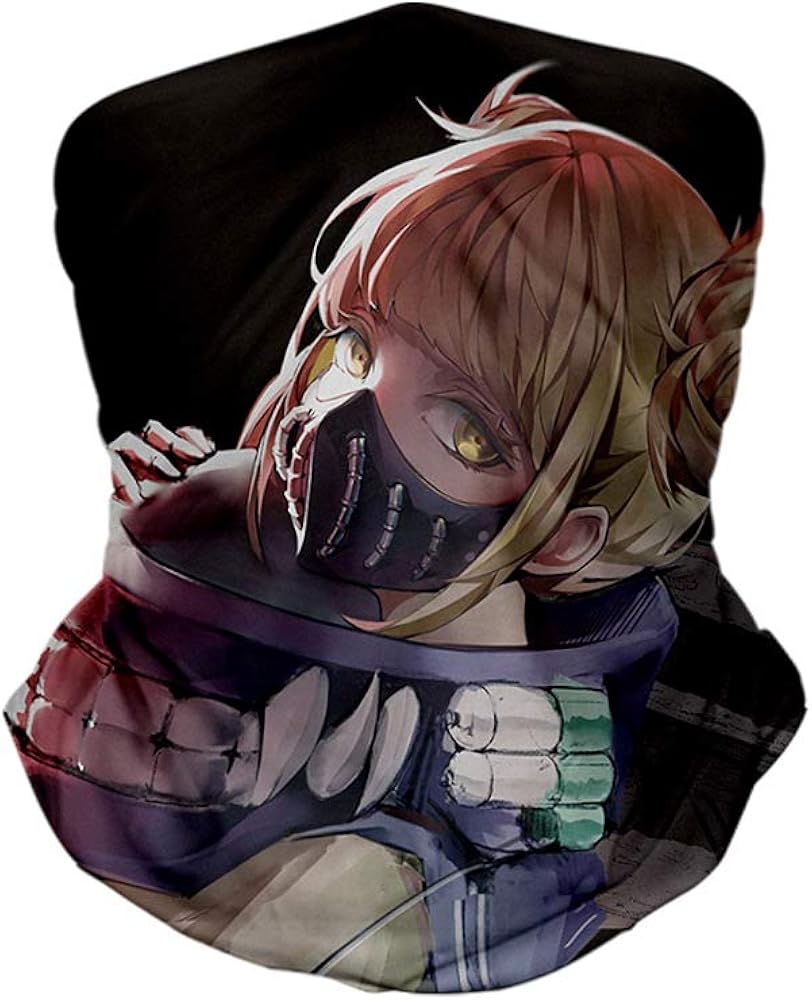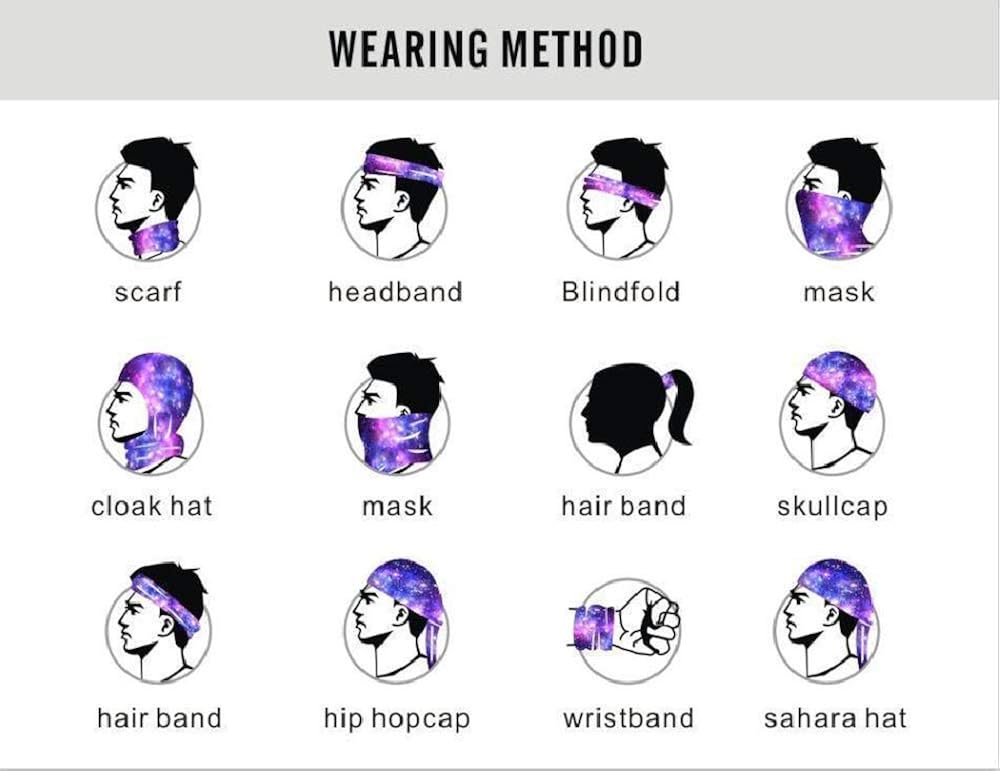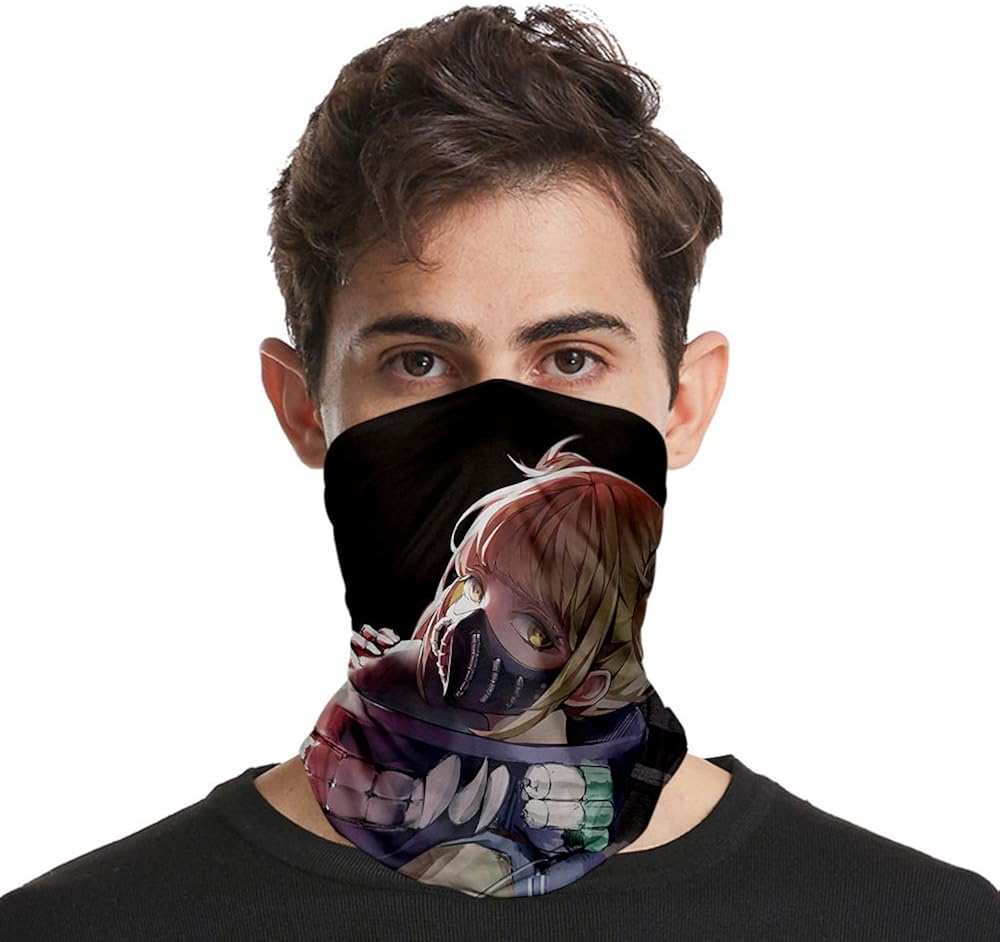
Anime Face Mask Sun UV Protection Balaclava Bandana Headband Anime Neck Gaiter
Category: AMAZON FASHION
Anime Face Mask Sun UV Protection Balaclava Bandana Headband Anime Neck Gaiter Hygroscopic and sweat-draining fabrics transfer heat and moisture away from the body and the face mask, keeping you cool. Quick-drying technology allows your face and head to dry in minutes. Face mask can be used for a wide variety of activities and daily life. It can be used as a face mask, headdress, neck guard, scarf, sports headband, balaclava, beanie cap, armband, headband, wrist band, hood. A face mask protects the skin from the sun or dust in hot weather. Add a layer of warmth to your ears, nose, mouth, head, hands and neck in cold weather. We have a professional team to ensure quality and service. Any questions, please no hesitate to contact us, we will response within 24 hours. Enjoy your shopping.
Features: elastic closure | Hand Wash Only | Breathable and lightweight: Hygroscopic and sweat-draining fabrics transfer heat and moisture away from the body and the face mask, keeping you cool. Quick-drying technology allows your face and head to dry in minutes. | Style and versatility: Face mask can be used for a wide variety of activities and daily life. It can be used as a face mask, headdress, neck guard, scarf, sports headband, balaclava, beanie cap, armband, headband, wrist band, hood. | Suitable for adults or teenagers: Face mask feature super elastic fabrics and can be adapted to most head sizes. | Sun protection and dust protection: A face mask protects the skin from the sun or dust in hot weather. Add a layer of warmth to your ears, nose, mouth, head, hands and neck in cold weather. | Attention: Recommend hand wash in cold water,do not bleach and iron.